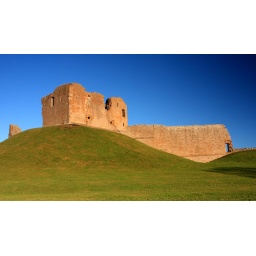
Duffus castle, near Lossiemouth, with a clear blue sky.